Council of Acre

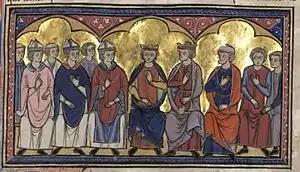
13th century depiction of the Council of Acre.

The Council of Acre met at Palmarea, near Acre, a major city of the crusader Kingdom of Jerusalem, on 24 June 1148. The Haute Cour of Jerusalem met with recently arrived crusaders from Europe, to decide on the best target for the crusade. The Second Crusade had been called after the fall of Edessa to Zengi in 1144. In 1147, armies led by Conrad III of Germany and Louis VII of France began their separate journeys to the east. Conrad arrived at Acre in April 1148, and Louis marched south from Antioch.